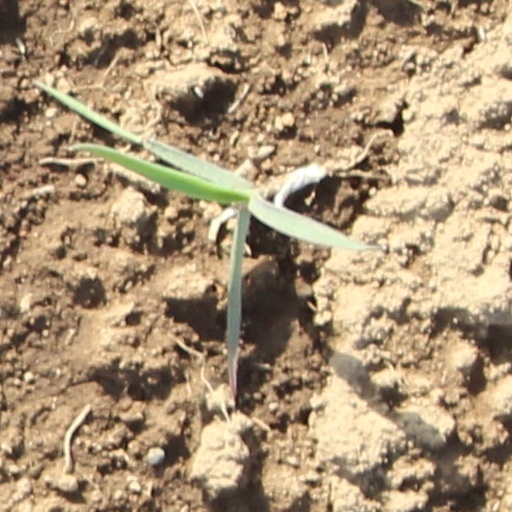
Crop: wheat